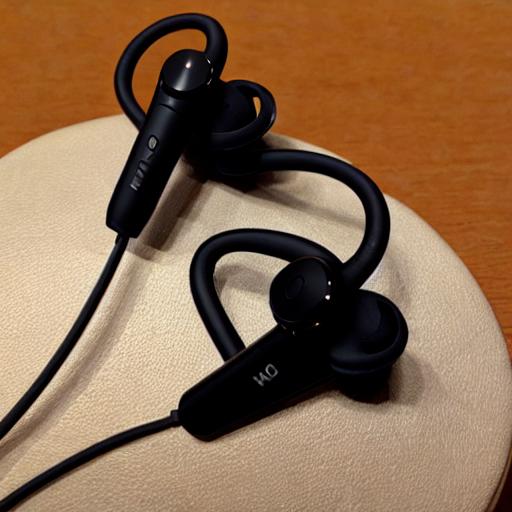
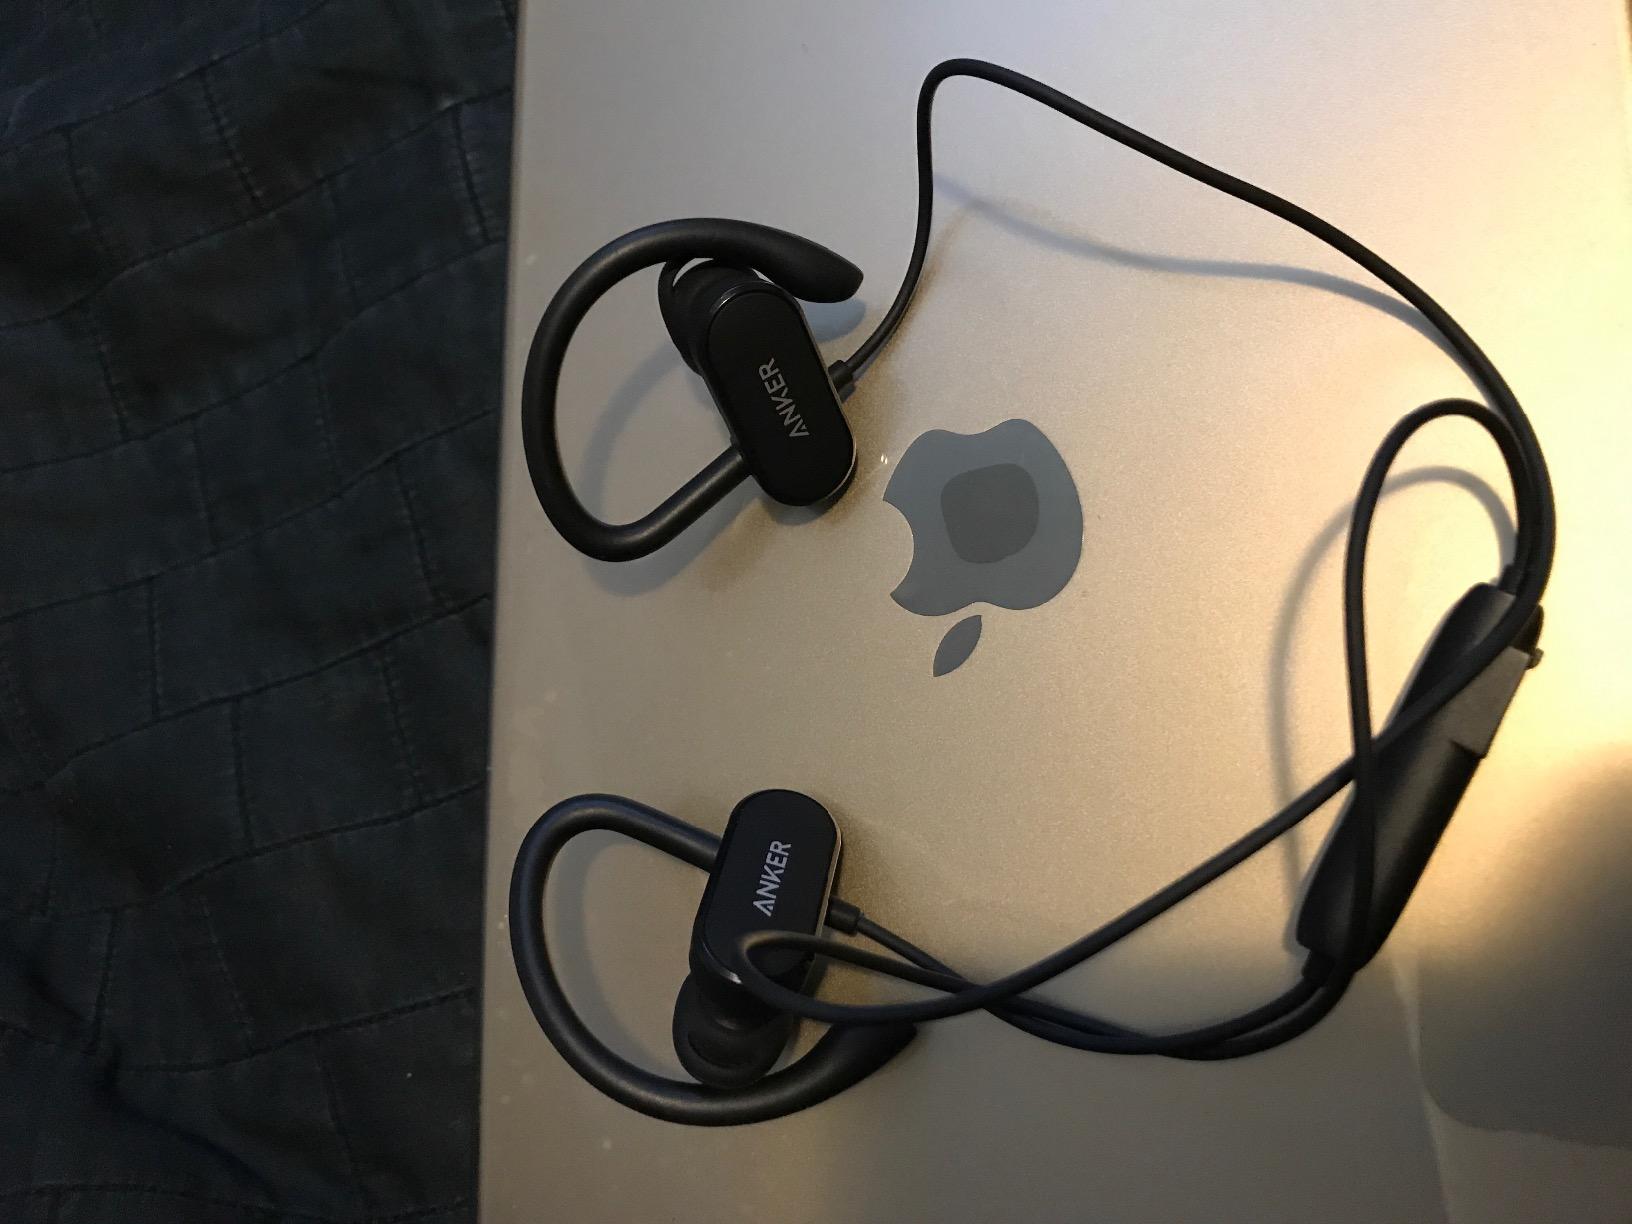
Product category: headphones
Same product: no